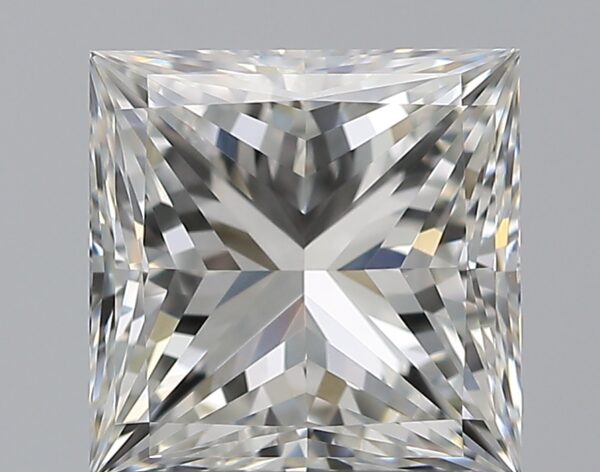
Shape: princess
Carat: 1.5
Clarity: VVS2
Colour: H
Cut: EX
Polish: EX
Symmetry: EX
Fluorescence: N
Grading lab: GIA
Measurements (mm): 6.26 x 6.22 x 4.58